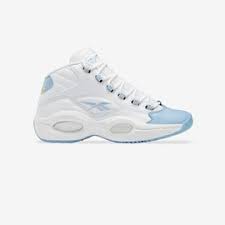
Label: Sneaker